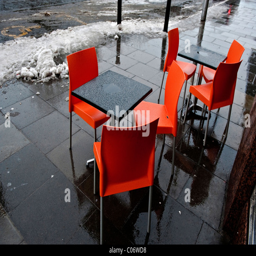
melting snow beside tables and orange chairs outside a café on an early winter morning